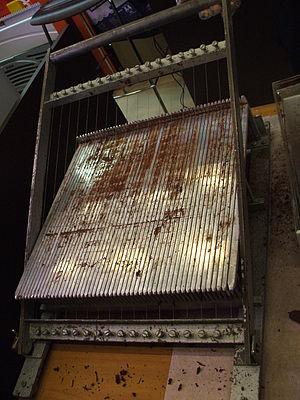
guitare à chocolat. ustensile de cuisine qui sert à découper régulièrement les pièces de chocolat, les pâtes de fruits, pâtes d'amande..
En cuisine, une guitare est un outil qui sert à couper des pièces de diverses pâtes pour en obtenir des lanières ou des petits éléments.
Le chocolat [ ʃɔkɔla], terme d'origine mésoaméricaine, est un aliment plus ou moins sucré produit à partir de la fève de cacao. Celle-ci est fermentée, torréfiée, broyée jusqu'à former une pâte de cacao liquide dont est extraite la matière grasse appelée beurre de cacao. Le chocolat est constitué du mélange, dans des proportions variables, de pâte de cacao, de beurre de cacao et de sucre ; auxquels sont ajoutées éventuellement des épices, comme la vanille, ou des matières grasses végétales.